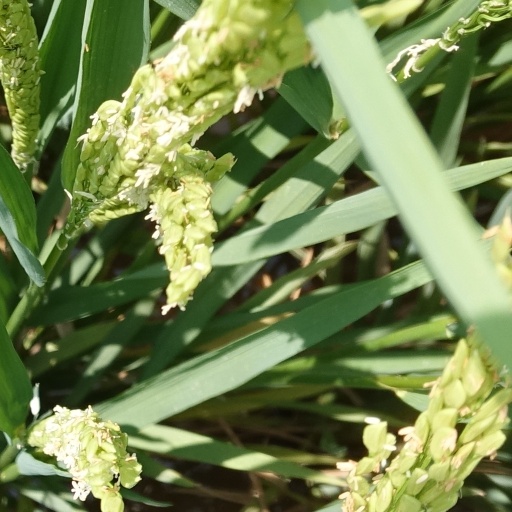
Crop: rice